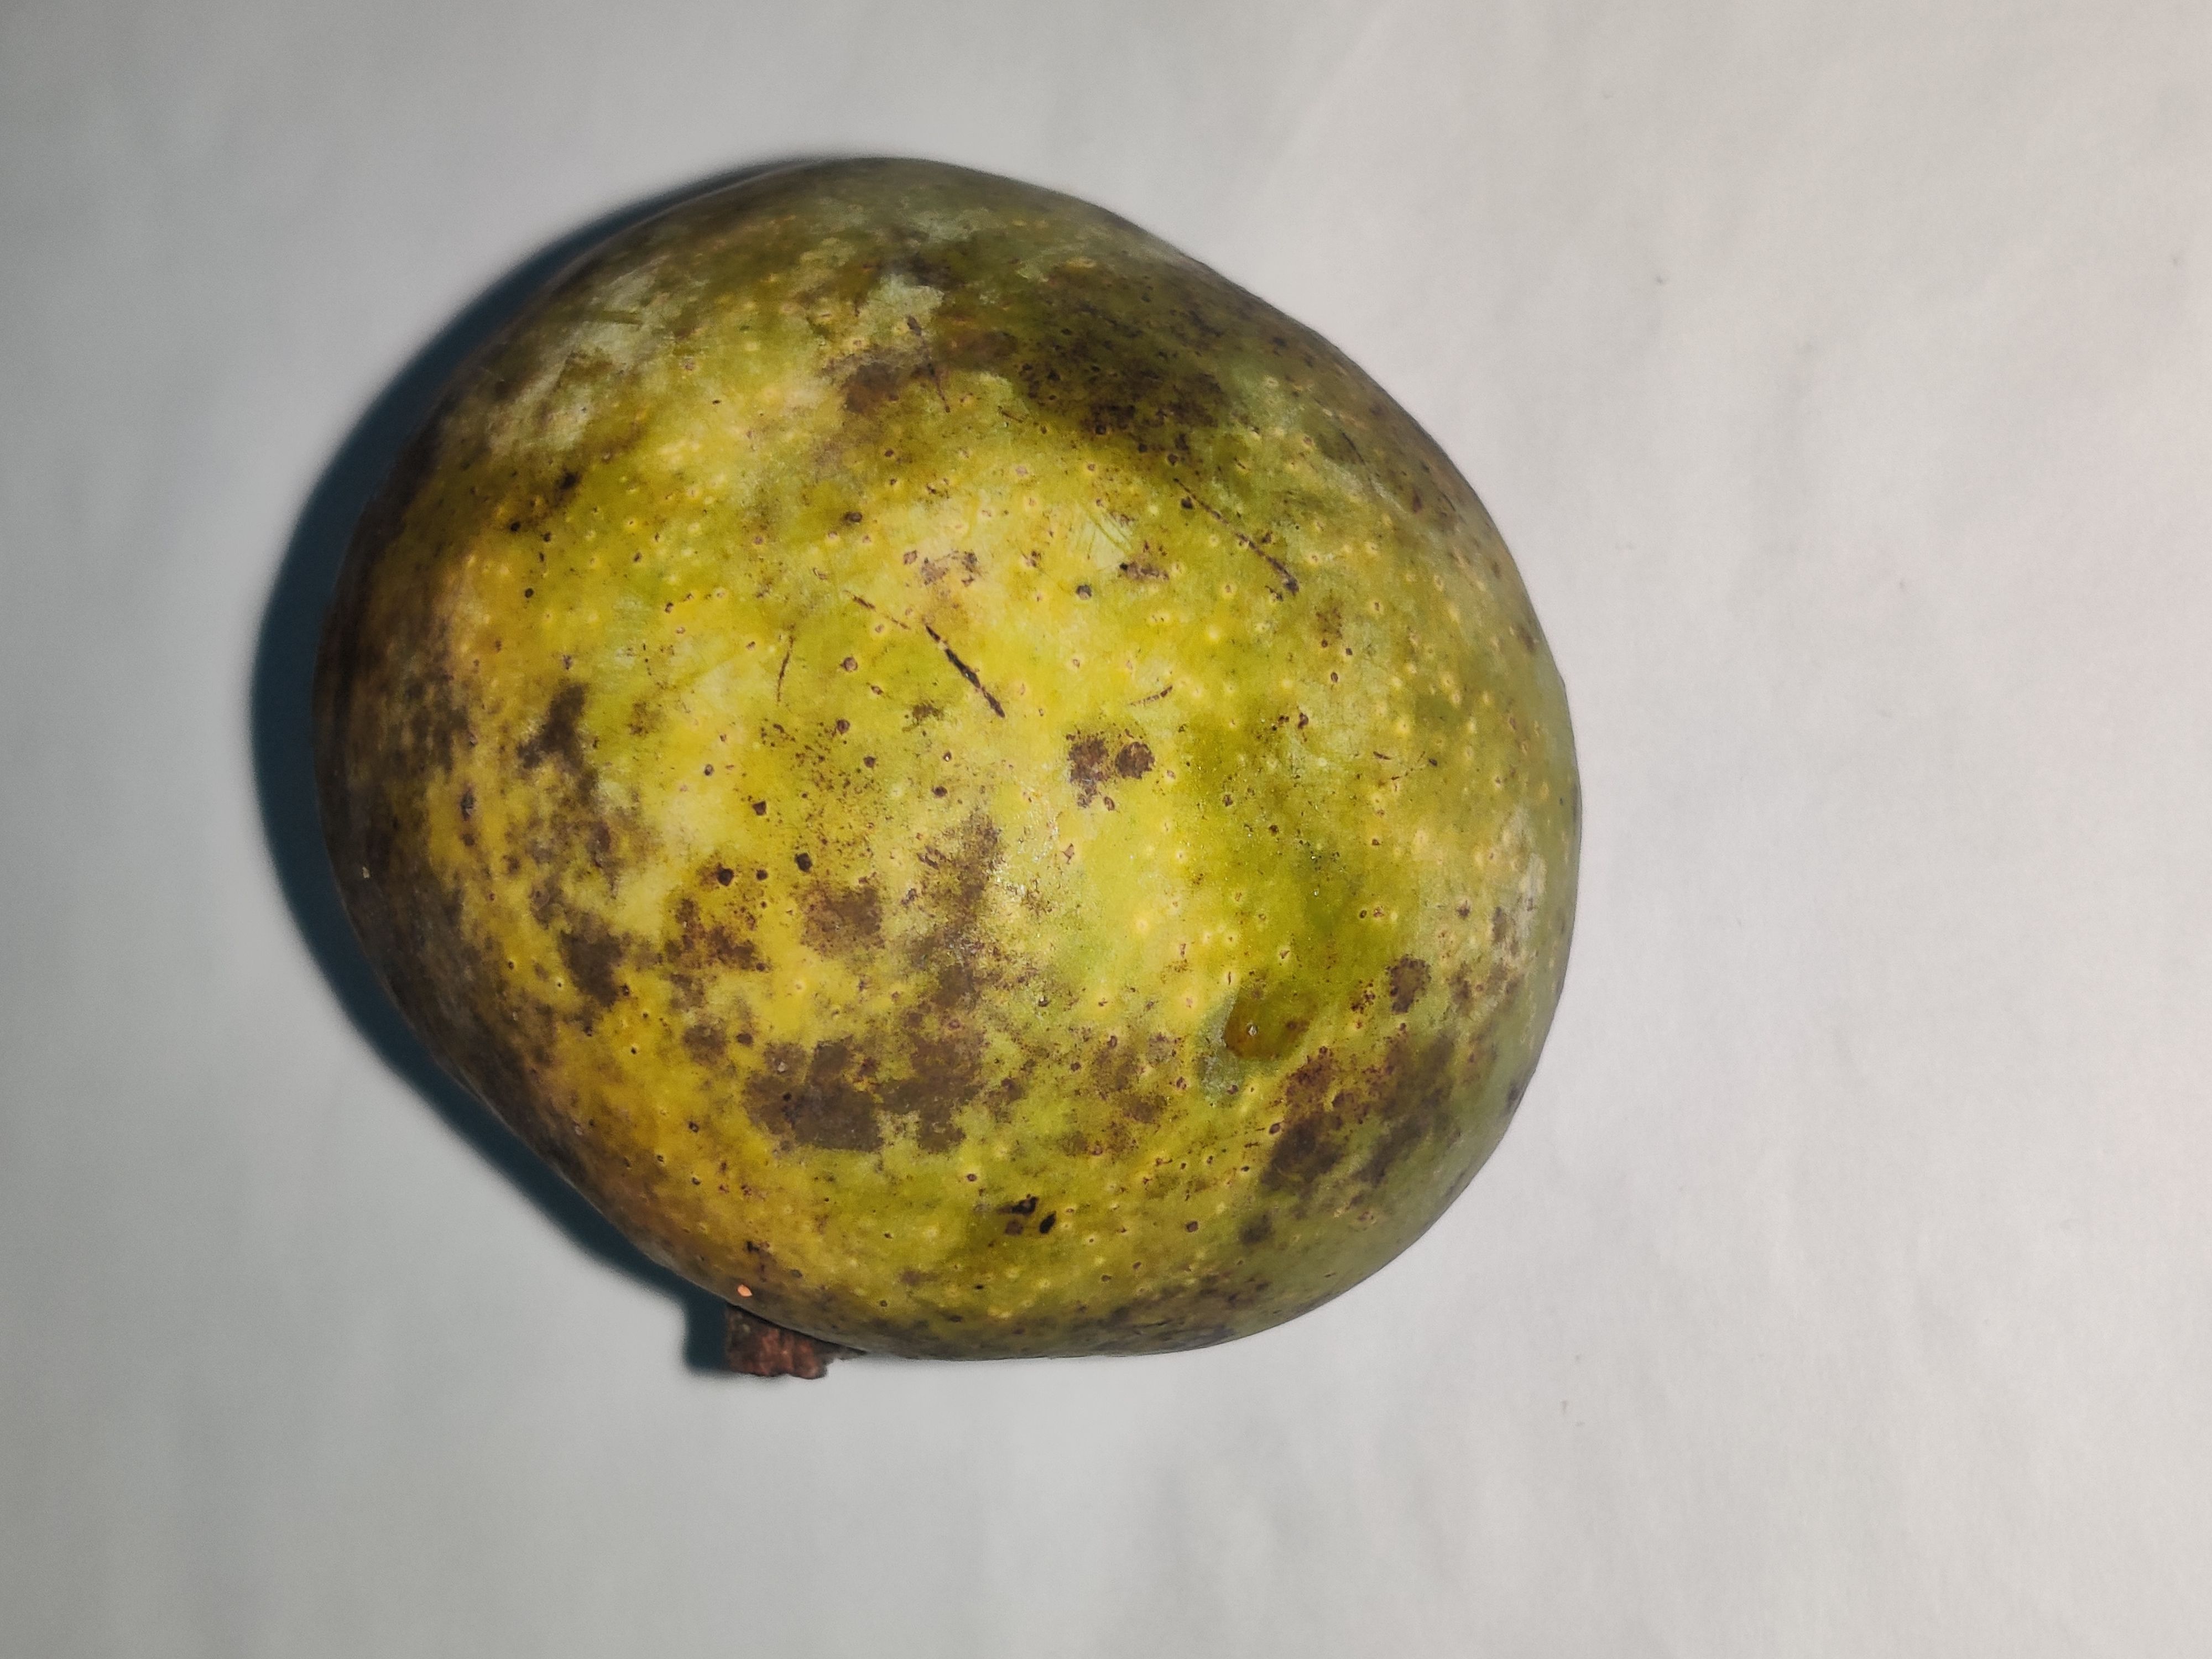
Fruit: mango
Grade: 3rd-grade